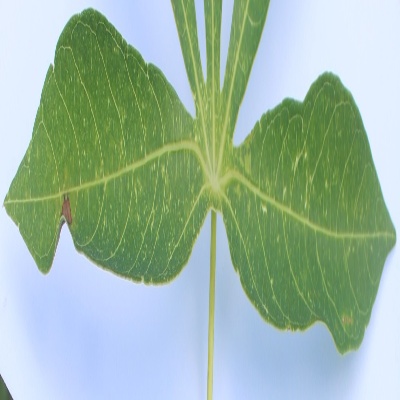
Crop: Cassava
Condition: green mite